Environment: real
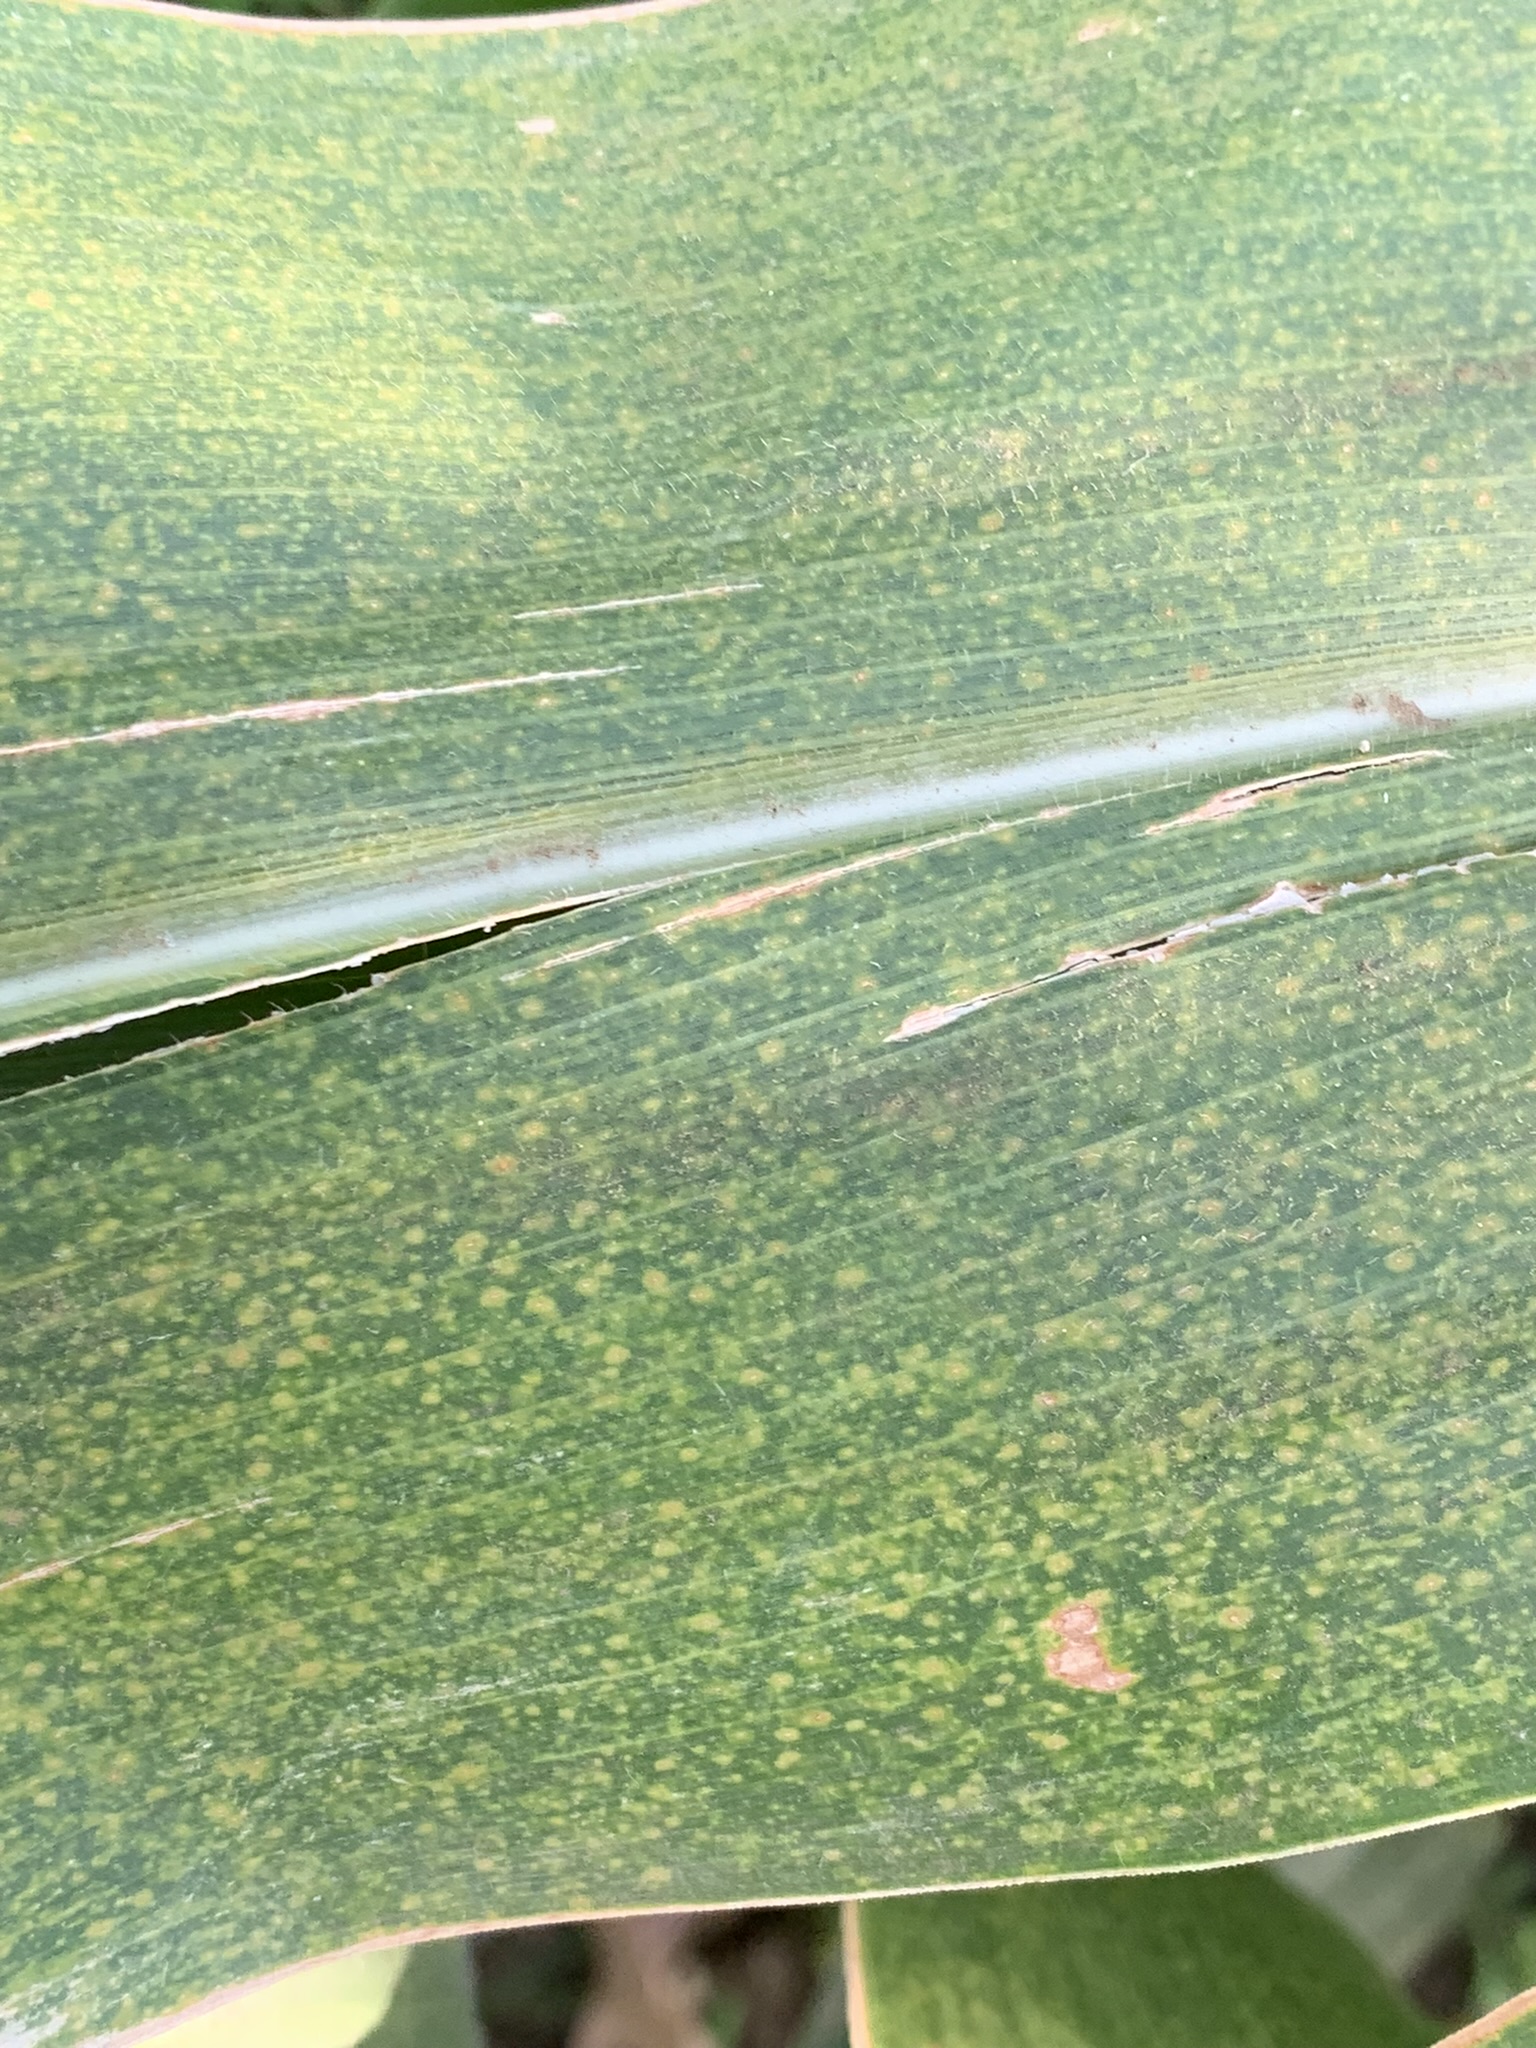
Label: lethal_necrosis